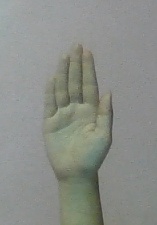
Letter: seen